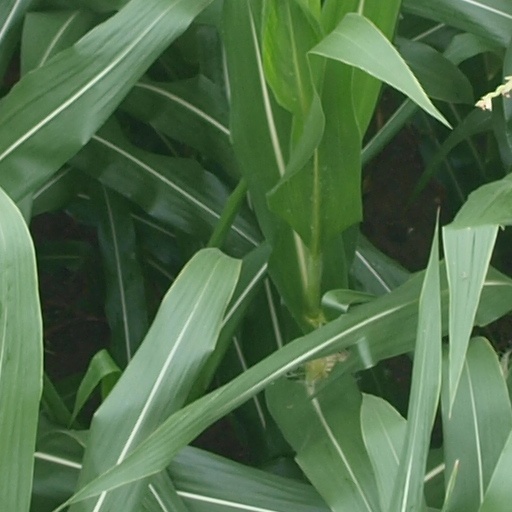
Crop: maize; corn